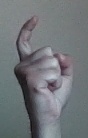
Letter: ra